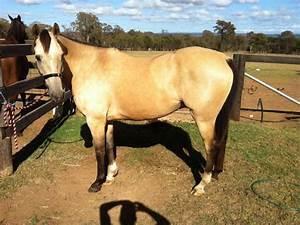
horse